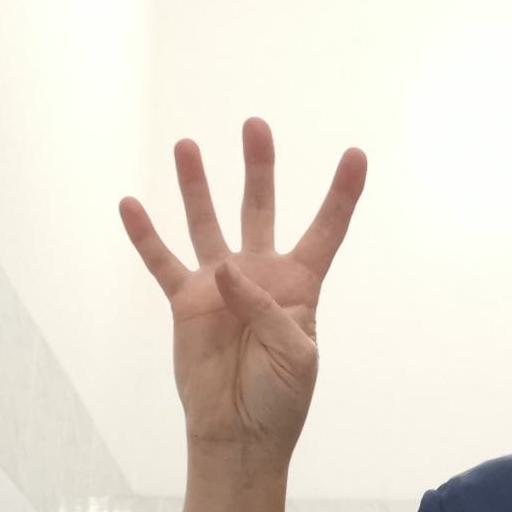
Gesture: four